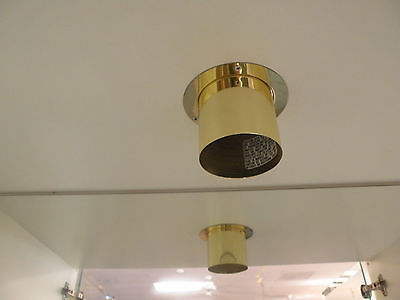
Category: cabinet